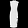
Label: Dress